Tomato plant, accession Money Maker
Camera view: vertical (180 deg); turntable rotation: 90 degrees
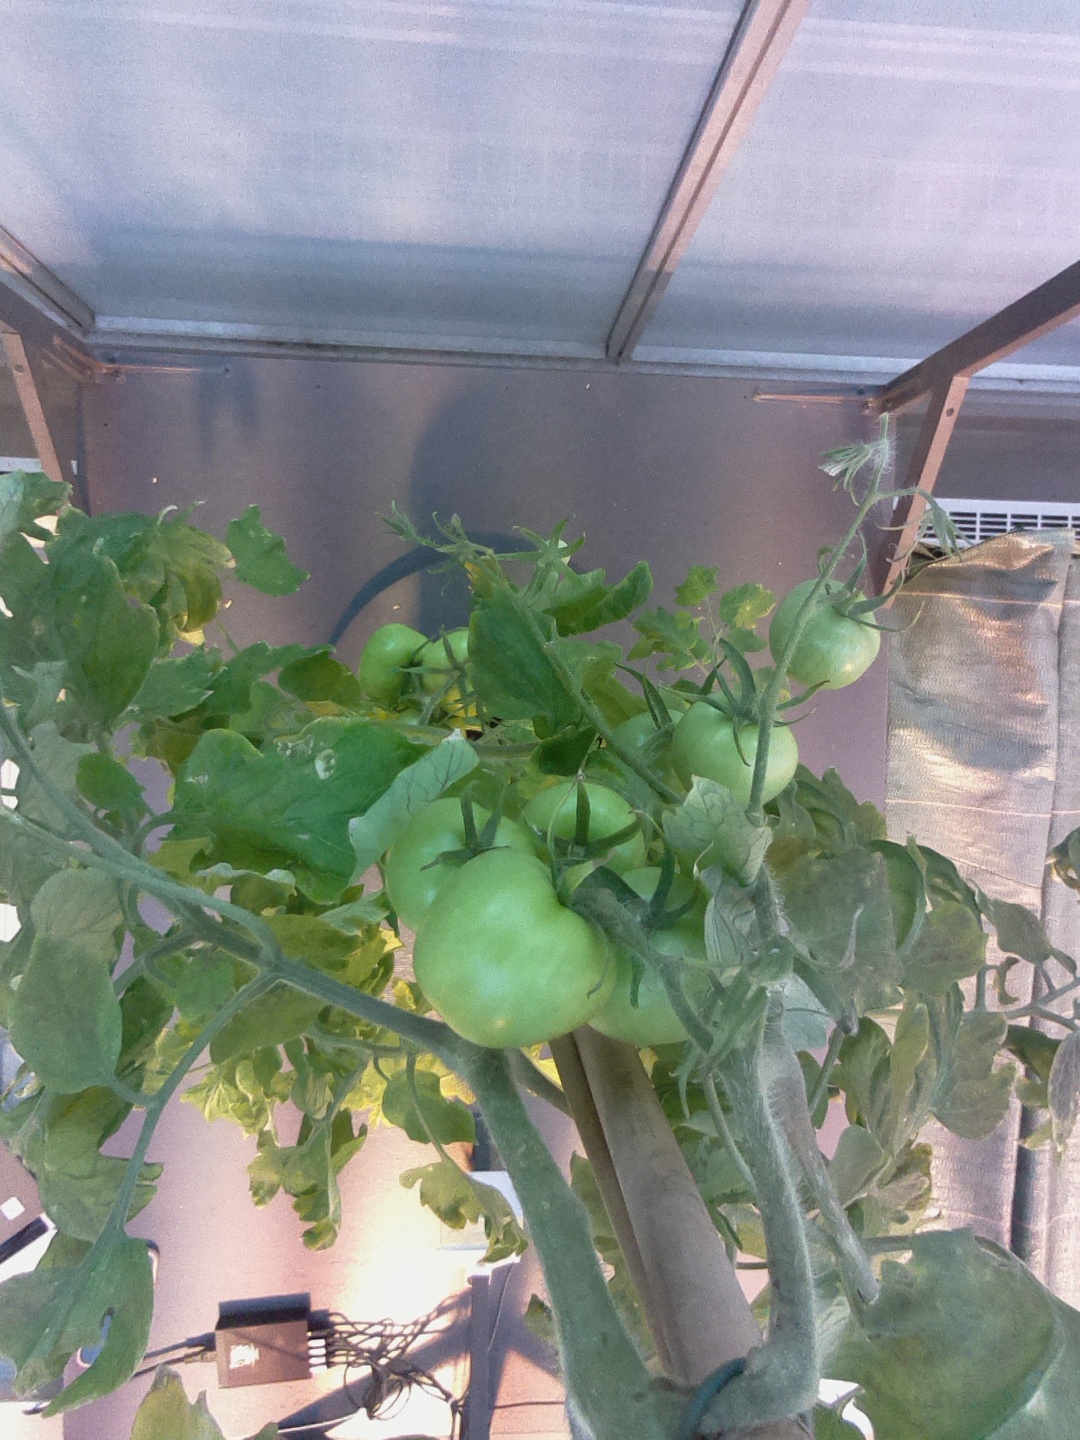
BBCH growth stage 77: 70%-80% of final fruit size